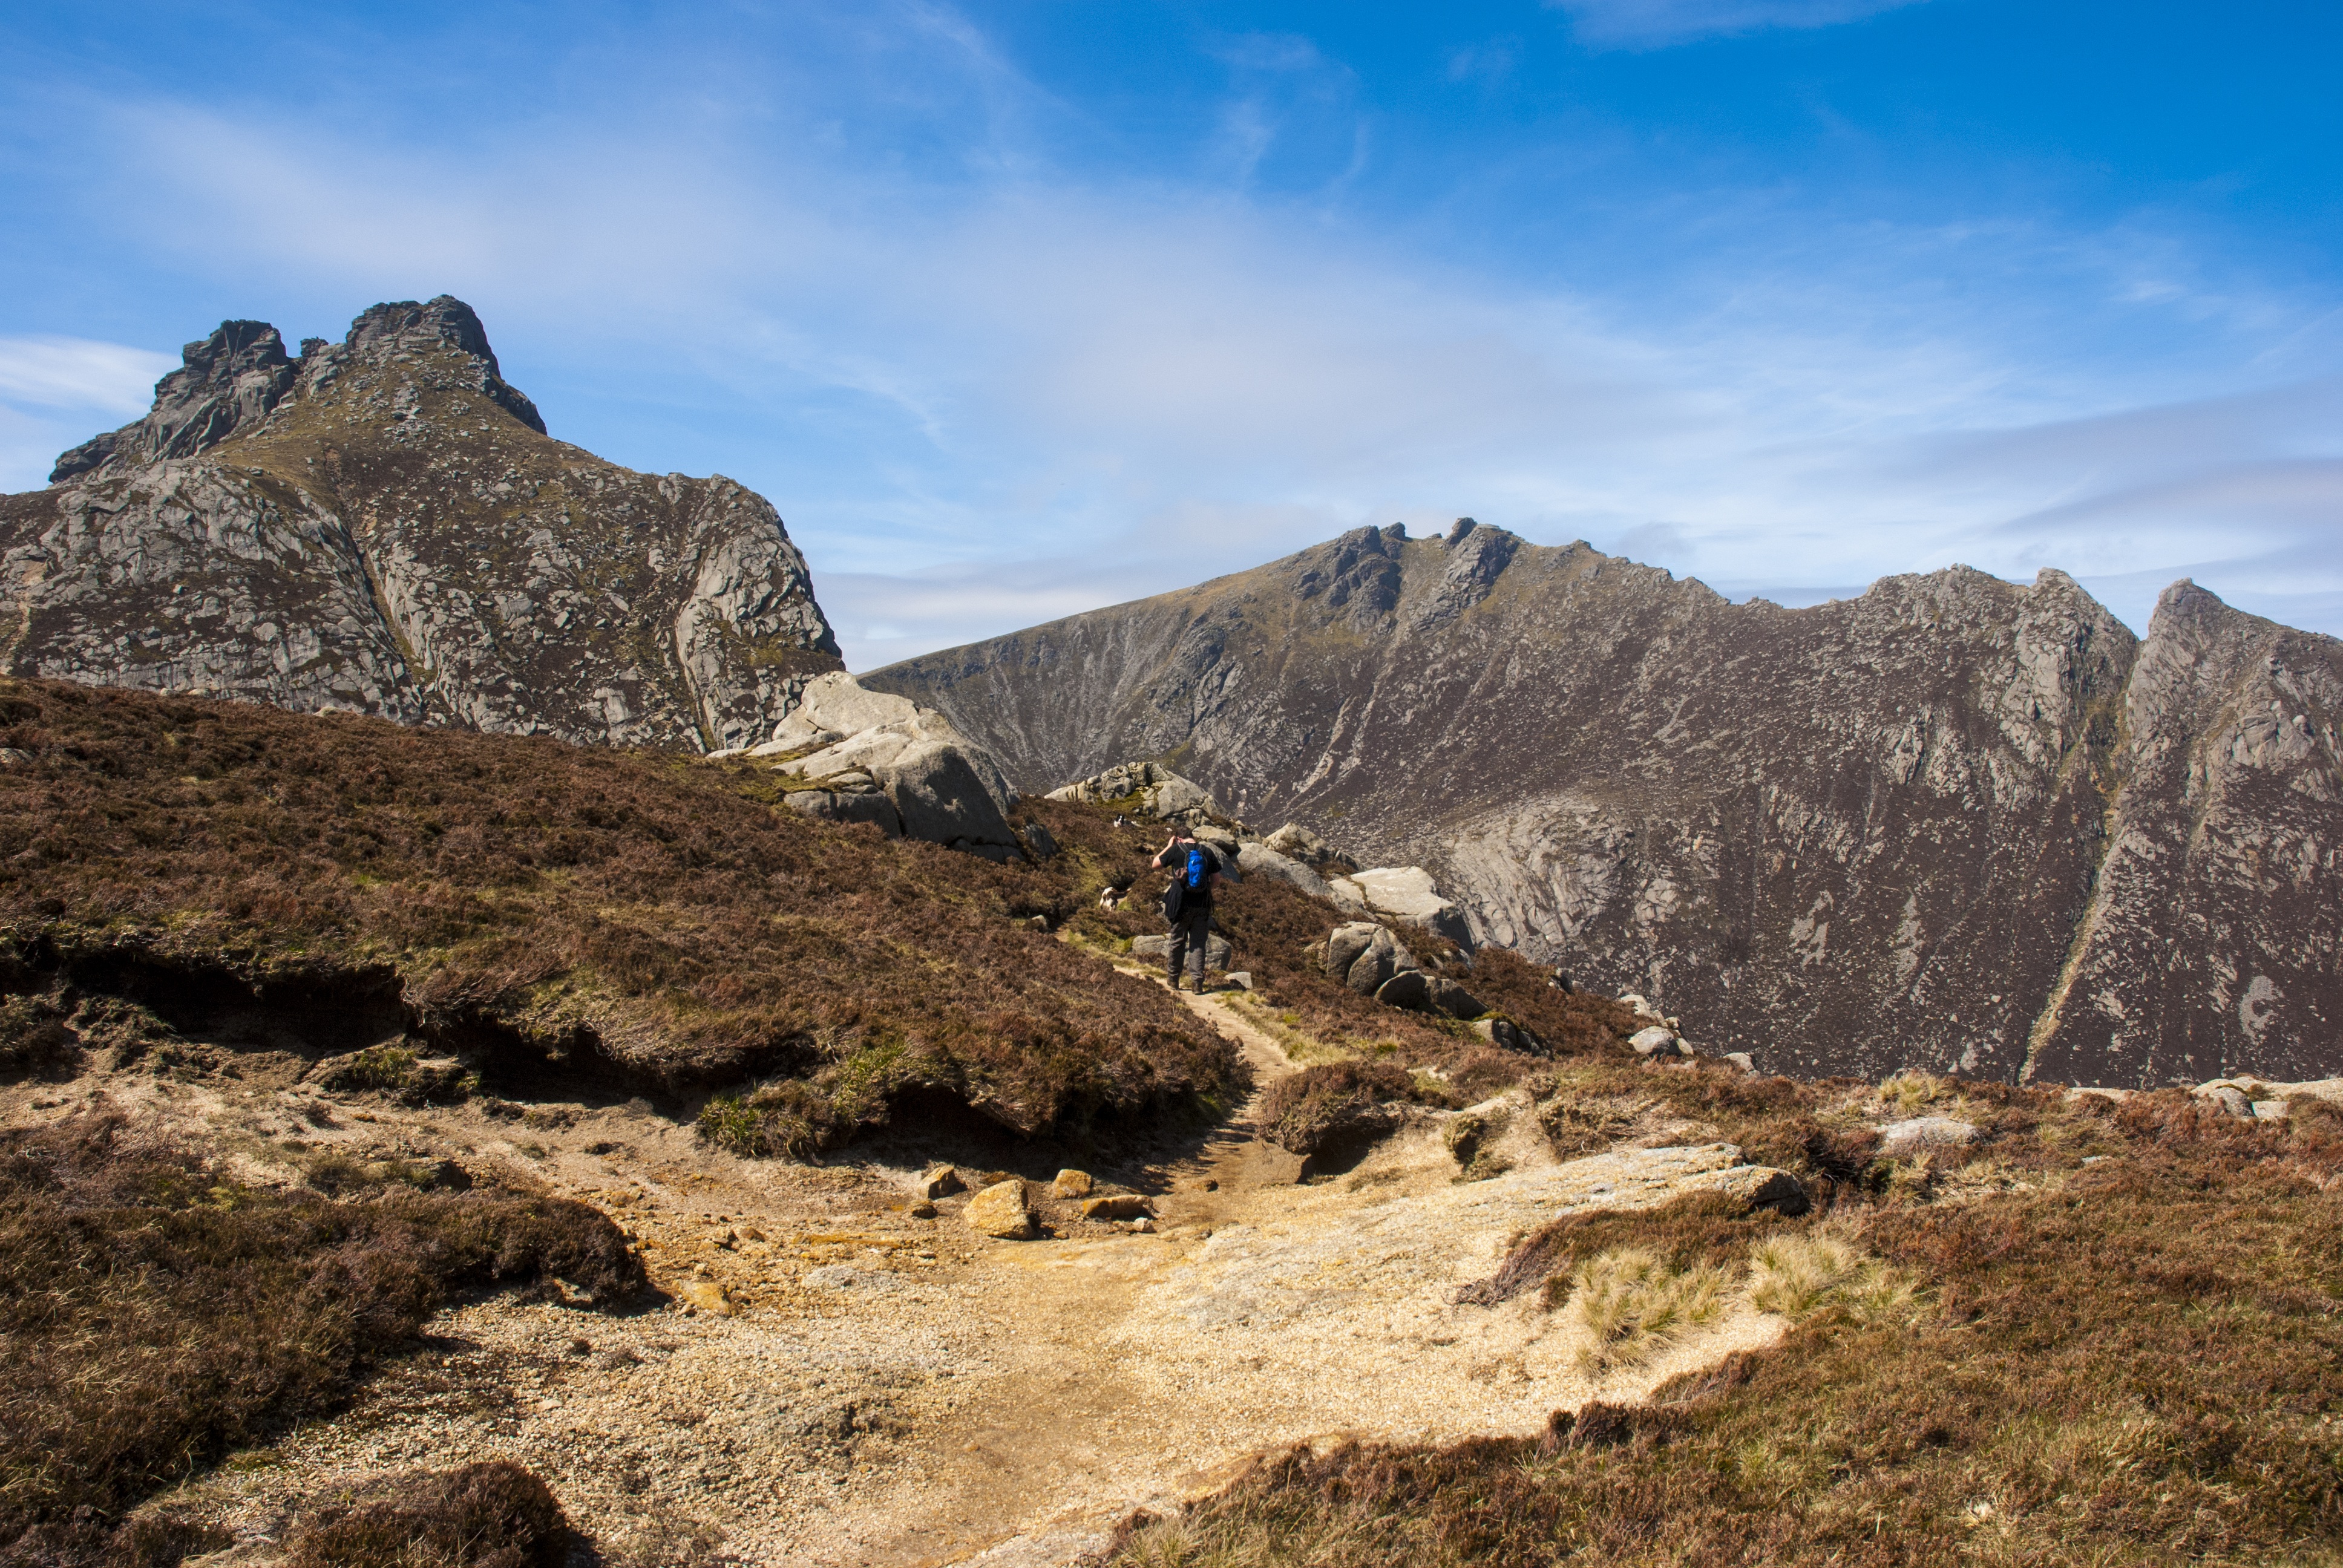
landscape, nature, rock, wilderness, walking, mountain, hiking, trail, hill, adventure, valley, mountain range, scenic, scenery, island, ridge, summit, rocks, outdoors, hills, geology, sports, isle, mountains, alps, backpacking, badlands, plateau, peaks, scene, scotland, scottish, fell, arran, wadi, landform, mountain pass, geographical feature, mountainous landforms